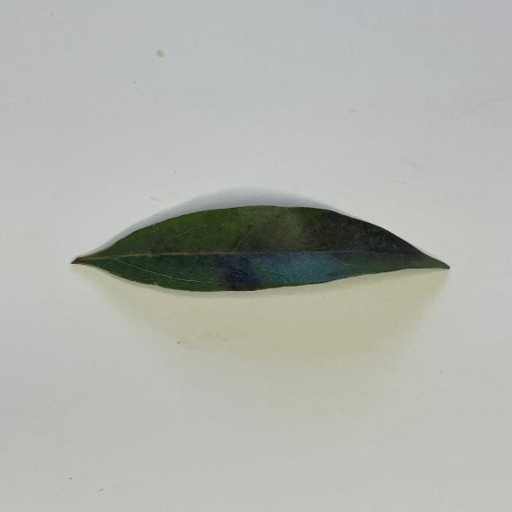
Species: Camphor
Leaf condition: Bacterial Spot